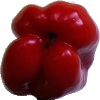
Label: Pepper Red 1